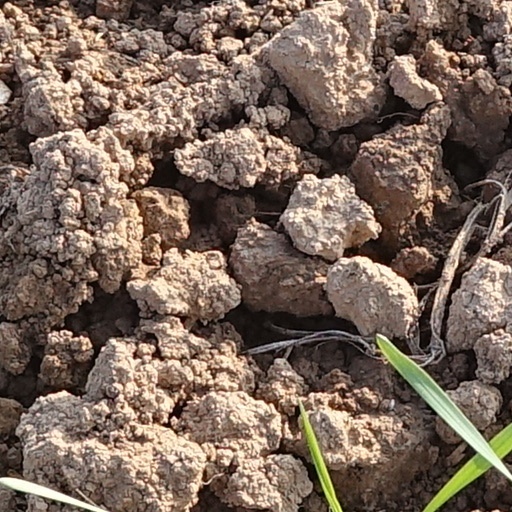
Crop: wheat